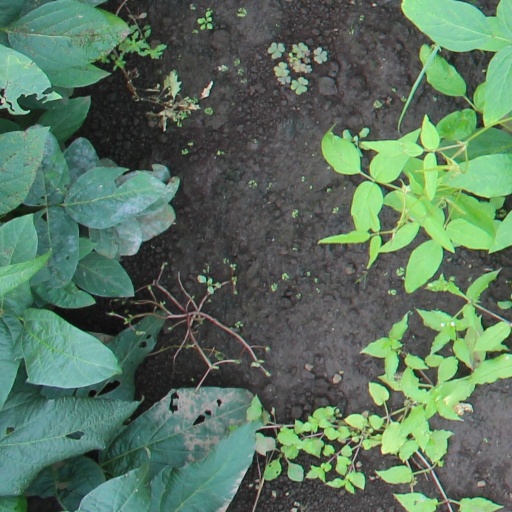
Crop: soybean